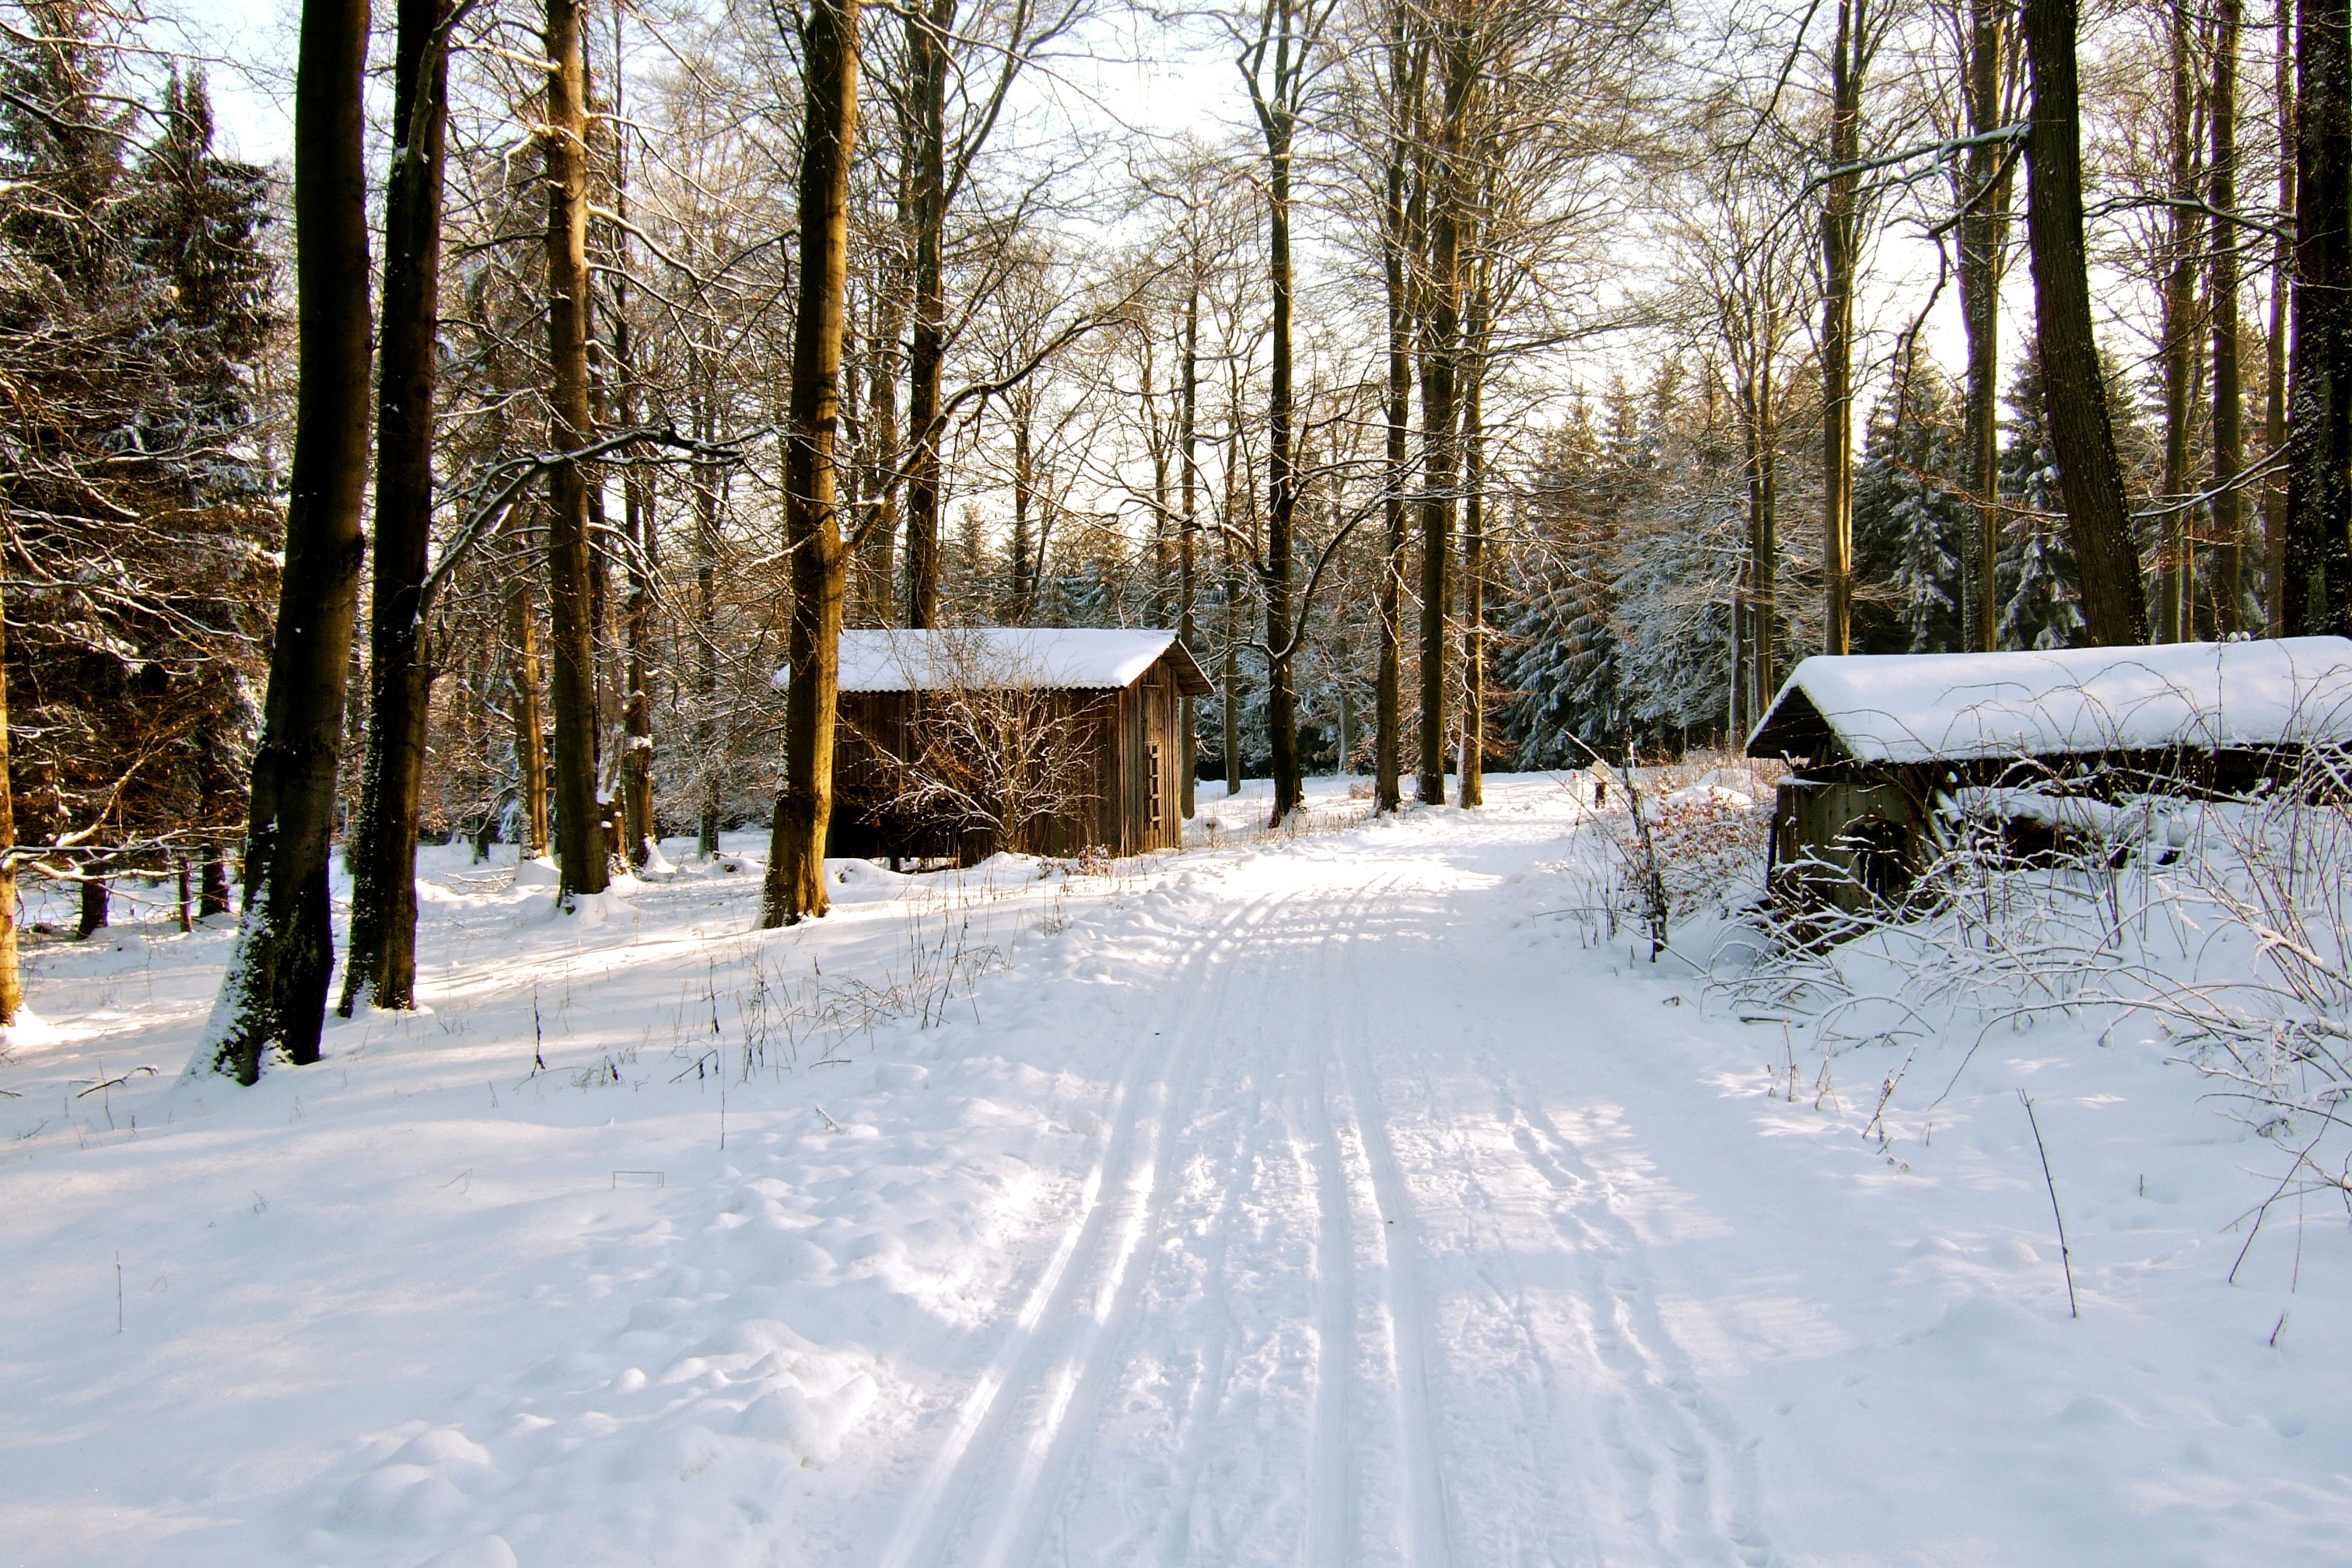
landscape, tree, forest, path, branch, snow, winter, plant, wood, trail, frost, ice, snowy, woodland, wintry, resin, winter forest, freezing, woody plant, sugar house